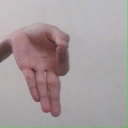
अक्षर: ज्ञ